Scottish Mussel

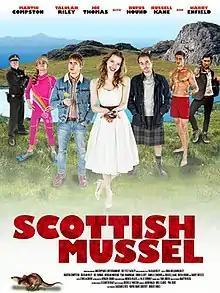

Scottish Mussel is a 2015 comedy film, written and directed by Talulah Riley that revolves around the life of a Glaswegian criminal, Ritchie (Martin Compston), who becomes interested in poaching freshwater pearl mussels from rivers in the Highlands of Scotland. During the course of his criminal enterprise, he falls in love with Beth, played by Riley, who is a conservationist from England.